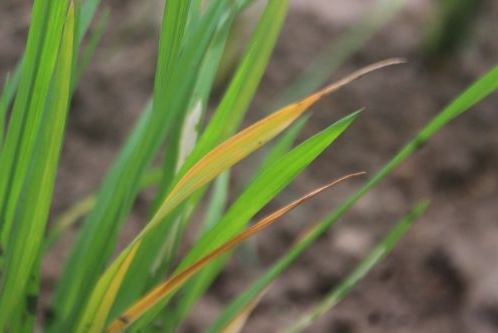
Disease: Tungro